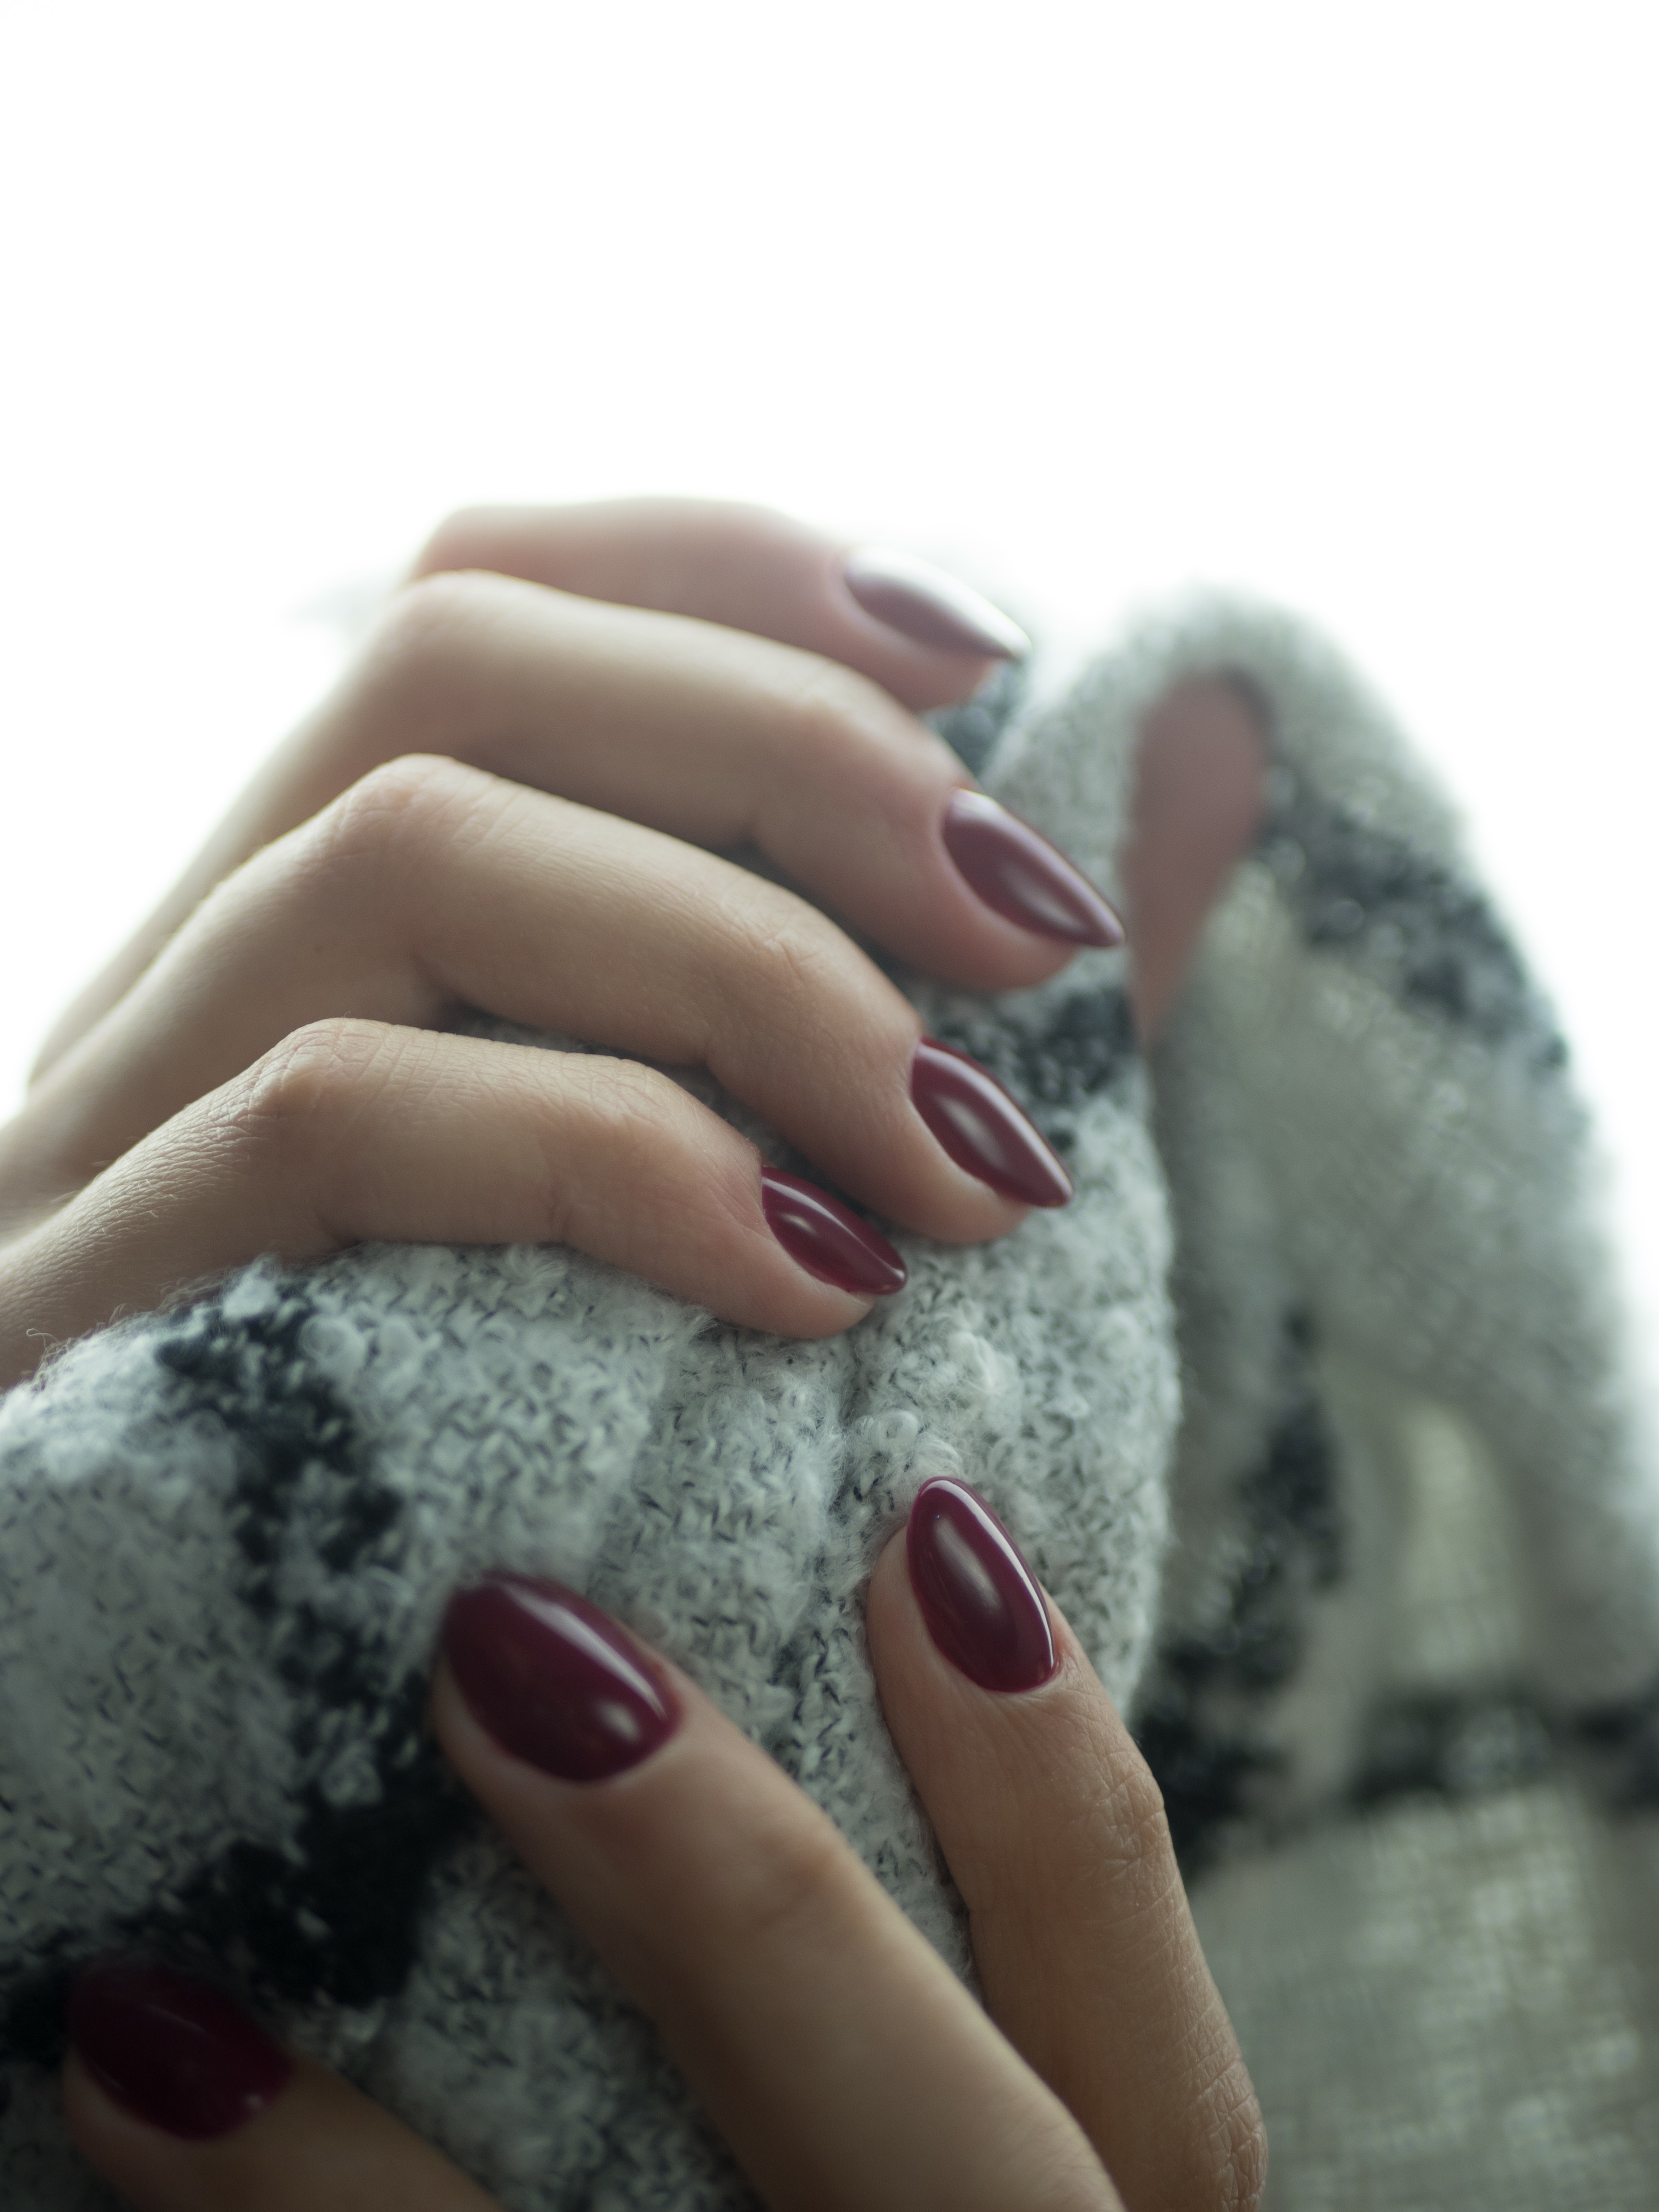
hand, leg, finger, ear, nail, mouth, manicure, close up, human body, nose, eye, head, skin, beauty, organ, thumb, interaction, sense